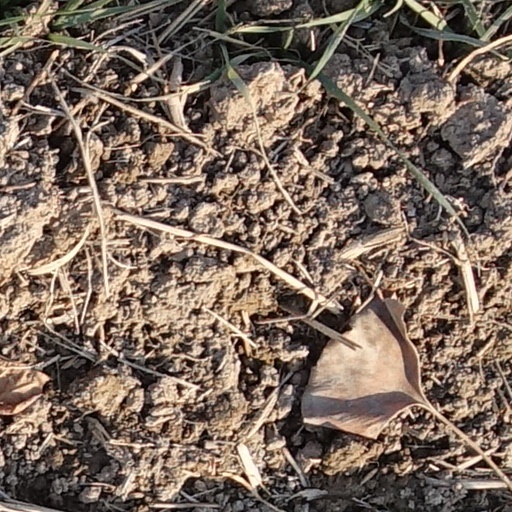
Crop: wheat